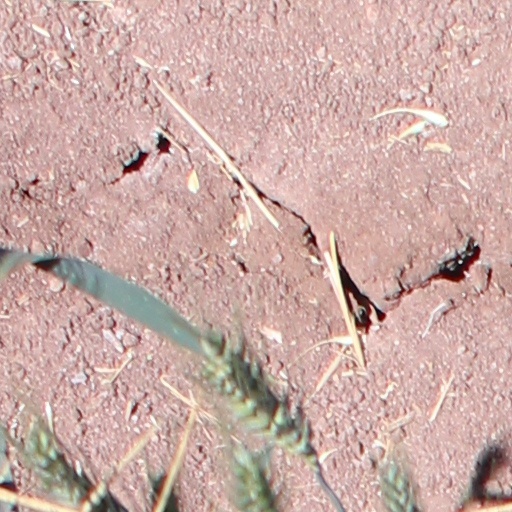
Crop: wheat